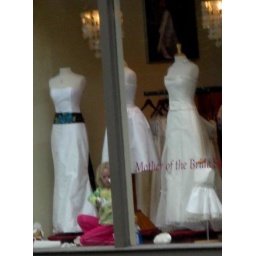
Little girl washes windows in bridal shop. Taken from car window, sry 4 the tilt & blur